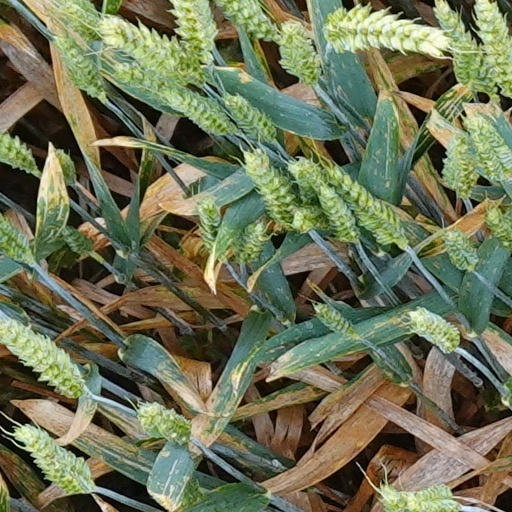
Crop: wheat